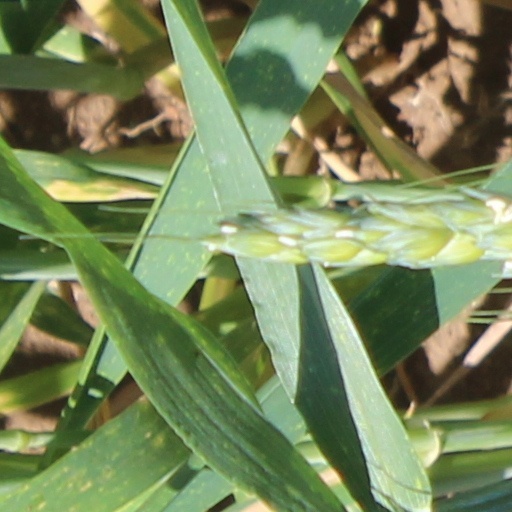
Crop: wheat